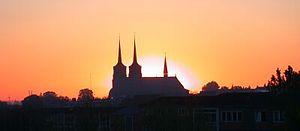
Roskilde est une ville et une commune située au Danemark, dans l'île de Sjælland. Elle est devenue une commune après la réforme communale du 1ᵉʳ janvier 2007 qui a réuni en une seule entité les anciennes municipalités de Roskilde, Ramsø et Gundsø.